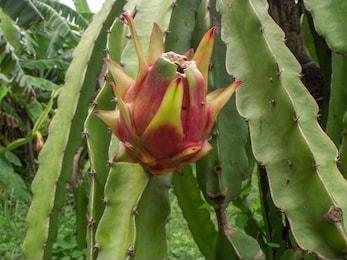
Label: Dragonfruit